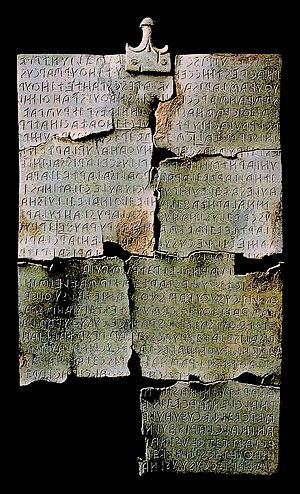
La Tabula Cortonensis est une tablette en bronze datant du IIᵉ siècle av. J.-C. comportant un texte en langue étrusque, remise le 10 octobre 1992 aux carabiniers de Cortone, en Toscane par un homme affirmant l'avoir trouvée sur un chantier de construction.